History of Legnano

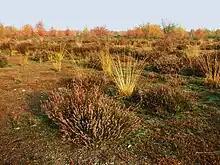
The "", near the , for which the Milan Malpensa Airport was named, in autumn.

From the Paleozoic to the Cenozoic Eras, the area to be Legnano was below sea level. The primordial ocean blanketed the municipal area in many different layers of sediment. The largest factor in the creation of Legnano's geography is the glaciation in northern Italy during the Quaternary period. It was during this period that the fertile alluvial plain of the Po Valley was formed by glaciers and later the rivers of the Alps and Prealps. In the Legnano area, the Olona river was the executor of this later sedimentary process. The result of this process in Legano was a moorland characterized by poor fertility due to a lack of humus and the presence of dry and stony soil. The largest plant life in the area to be found were "Calluna" shrubs, known locally as "brugo"; this is the origin of "", the name for the local moorland.